Cecil County Public Schools

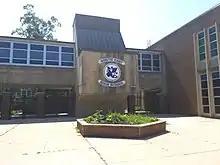
North East High School

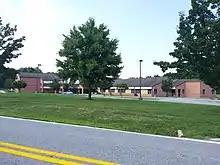
Charlestown Elementary School

In 2018, the New Gilpin Manor Elementary School opened next to the original building which was over 60 years old. The original building has since been razed.